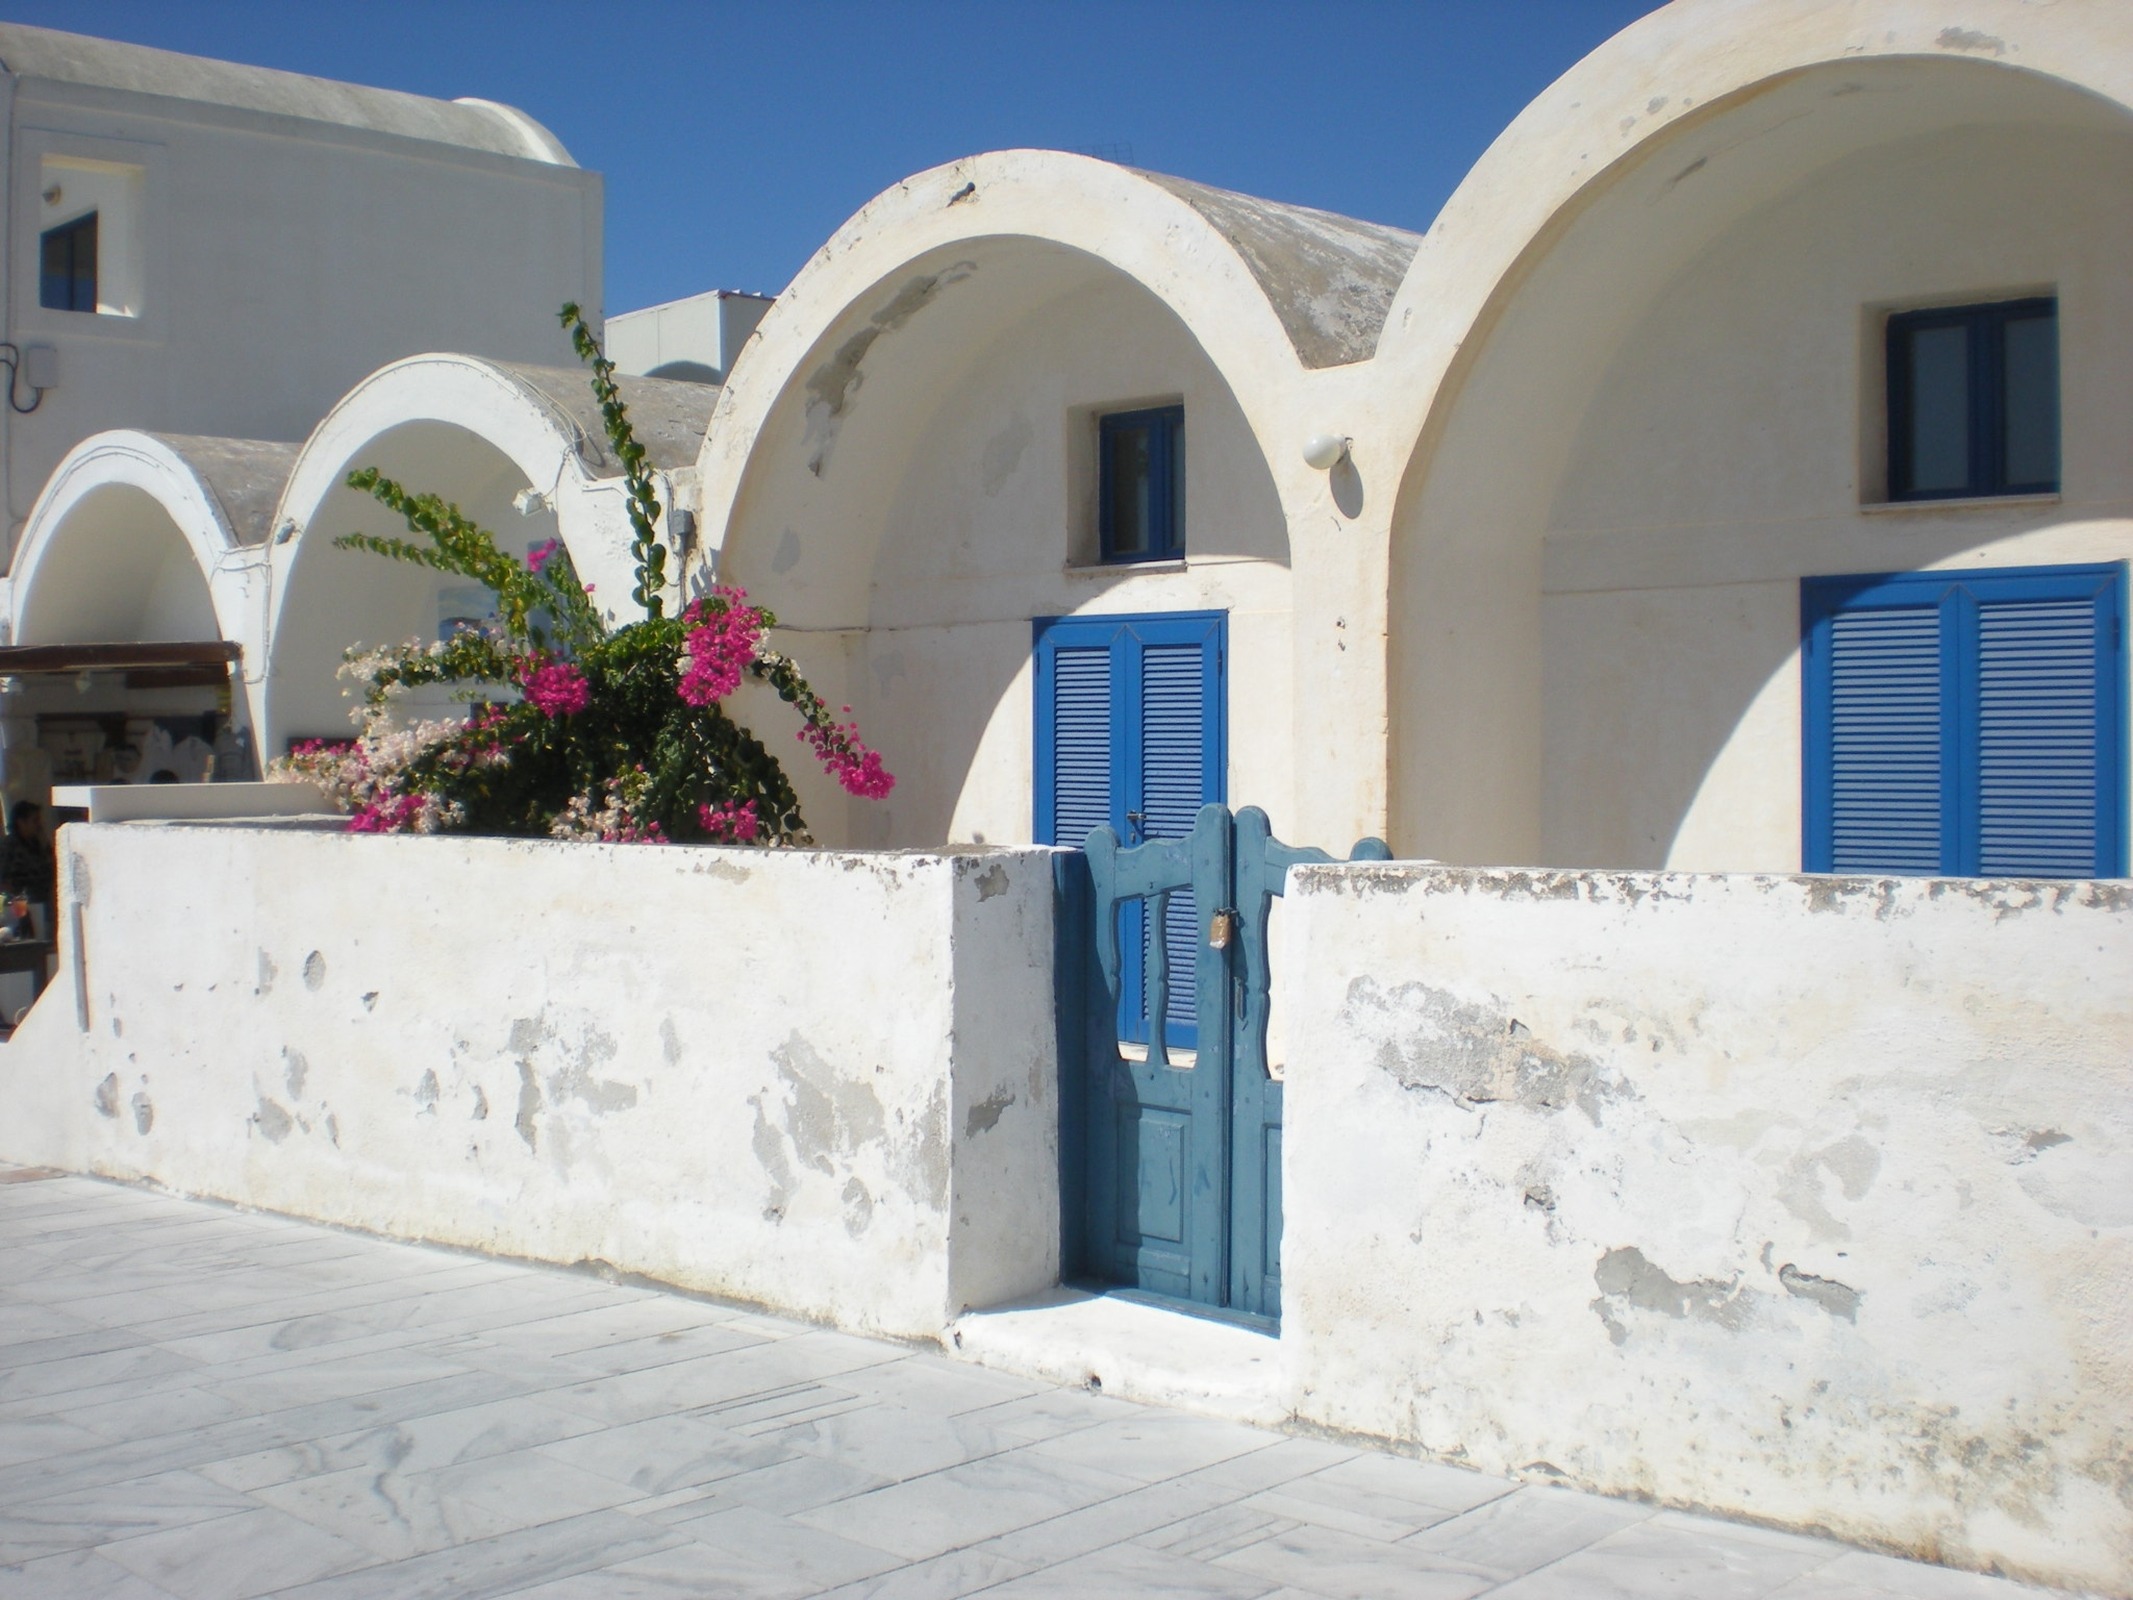
fence, villa, house, home, wall, arch, cottage, facade, property, blue, gate, santorini, marine, greece, estate, hacienda, street view, oia, greek island